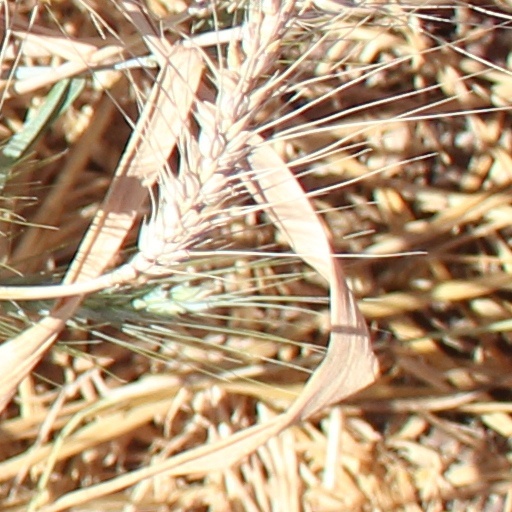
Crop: wheat